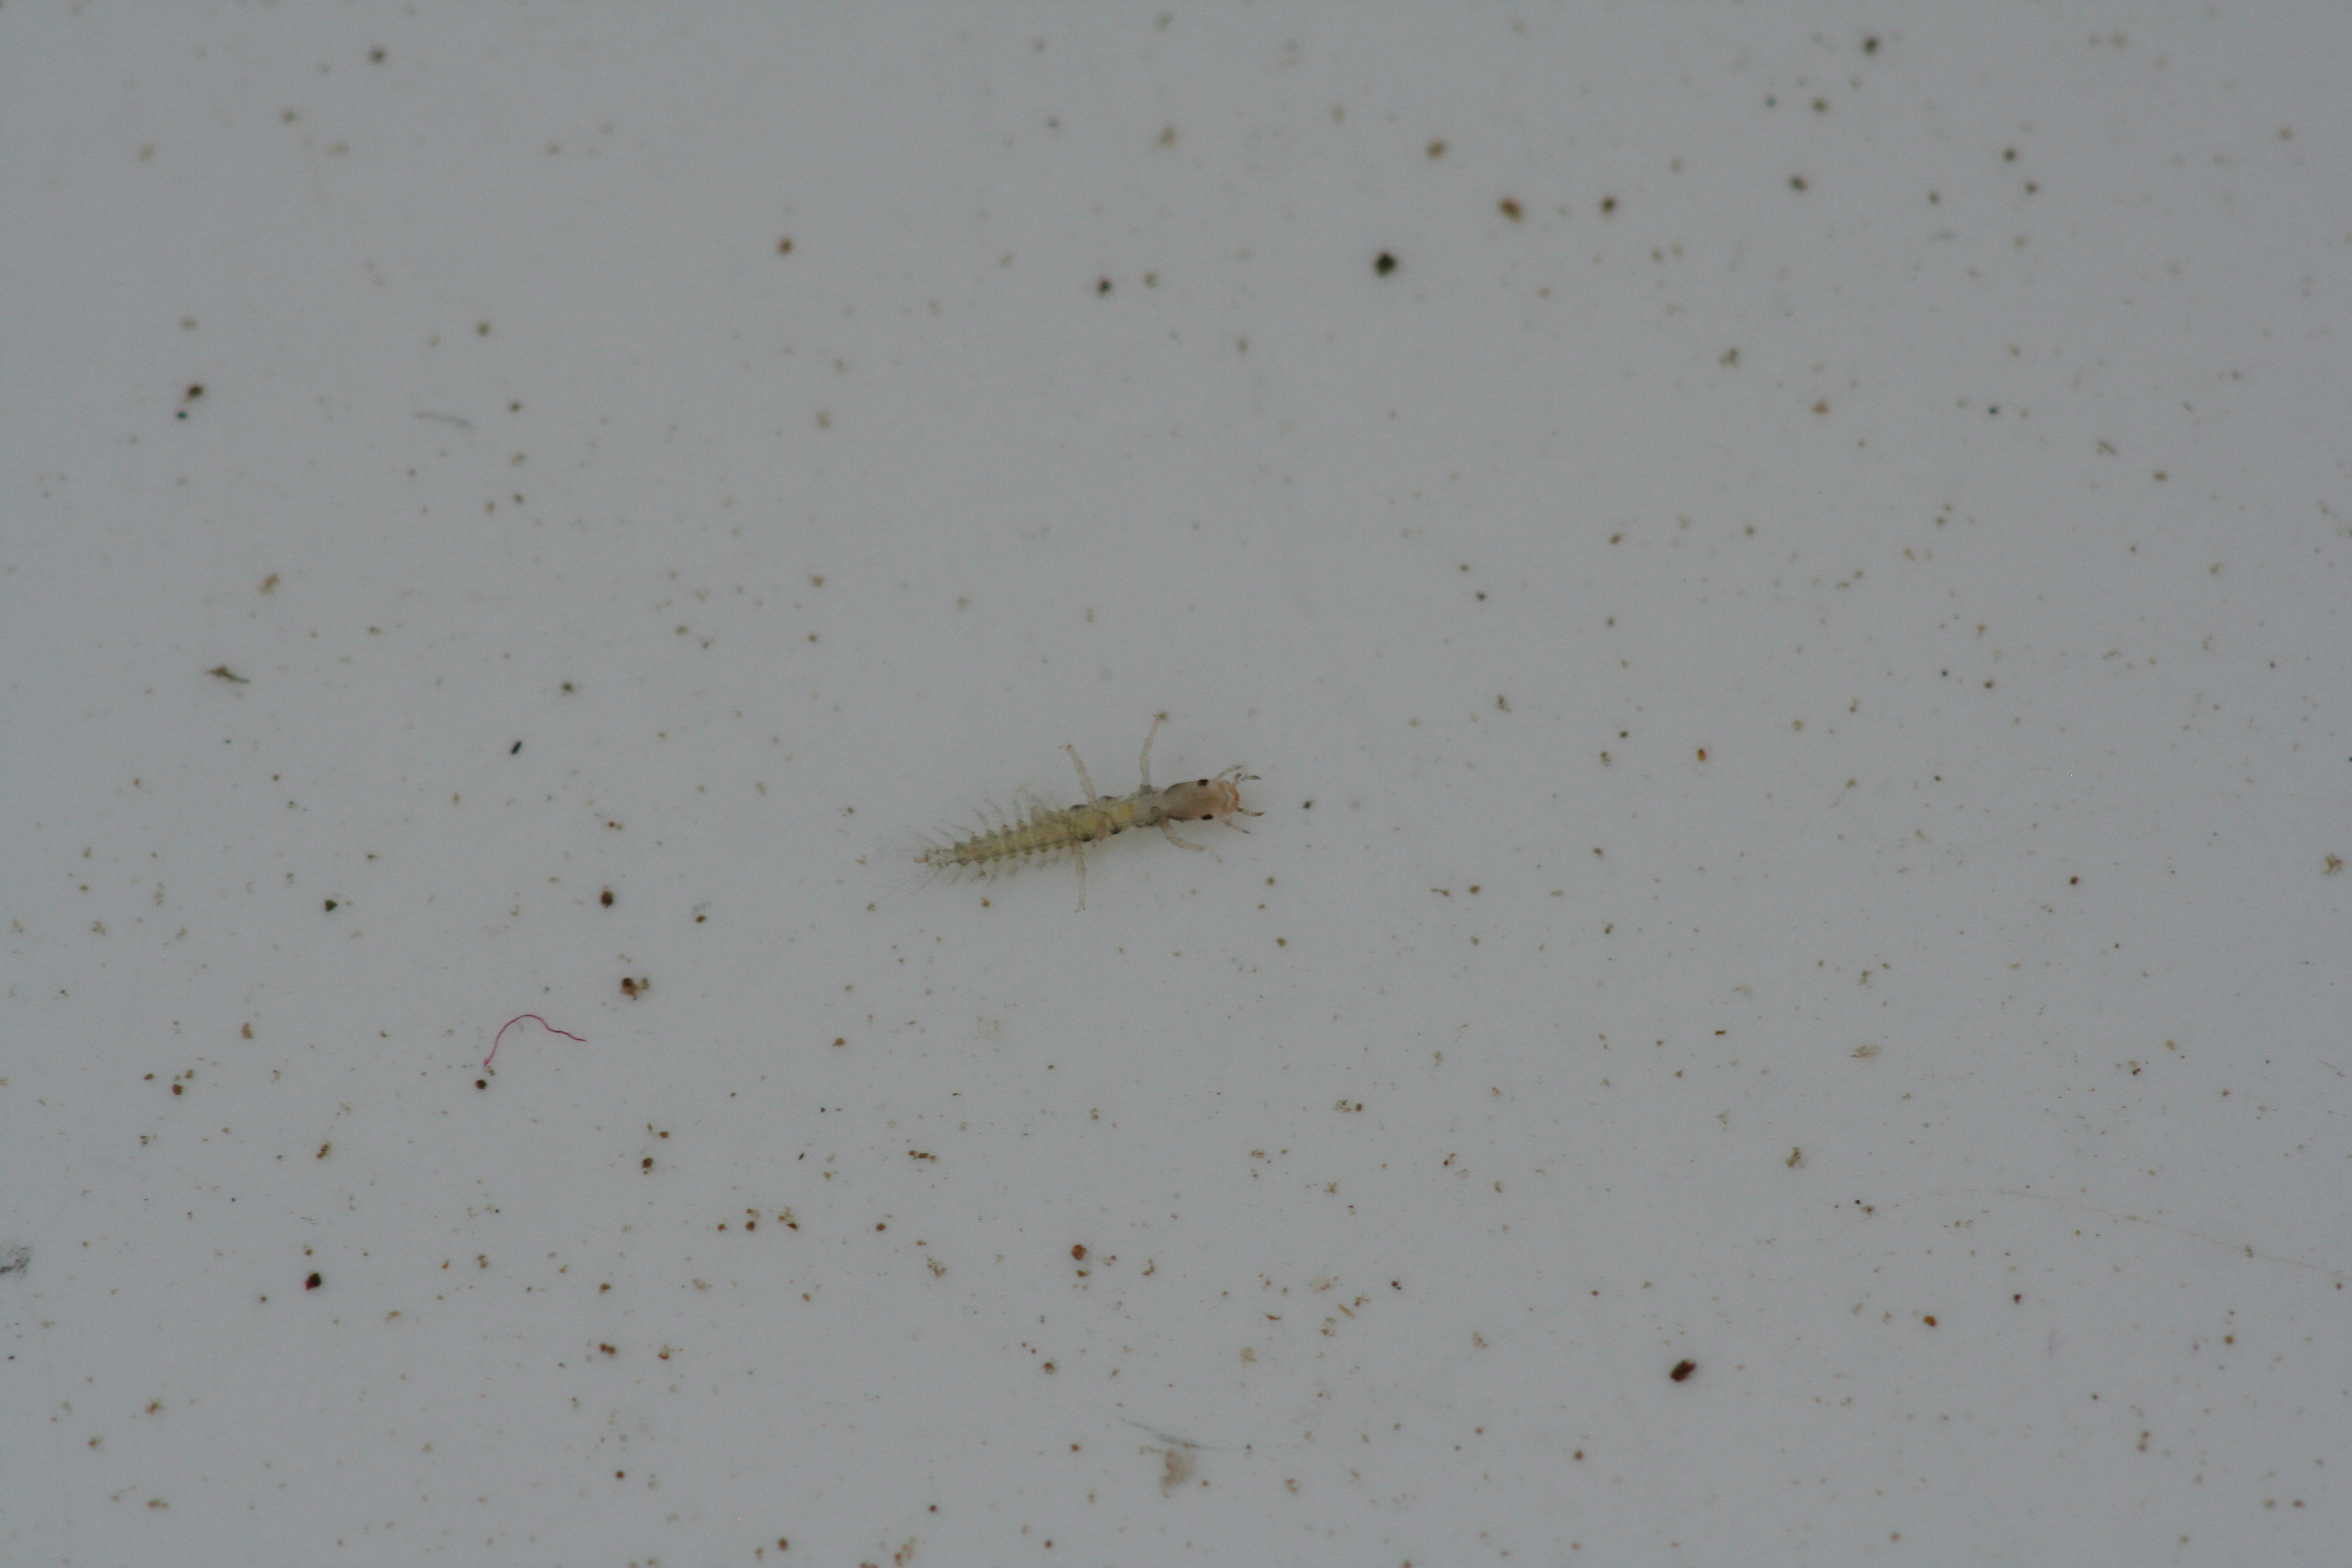
Macroinvertebrate group: bugs_and_beetles